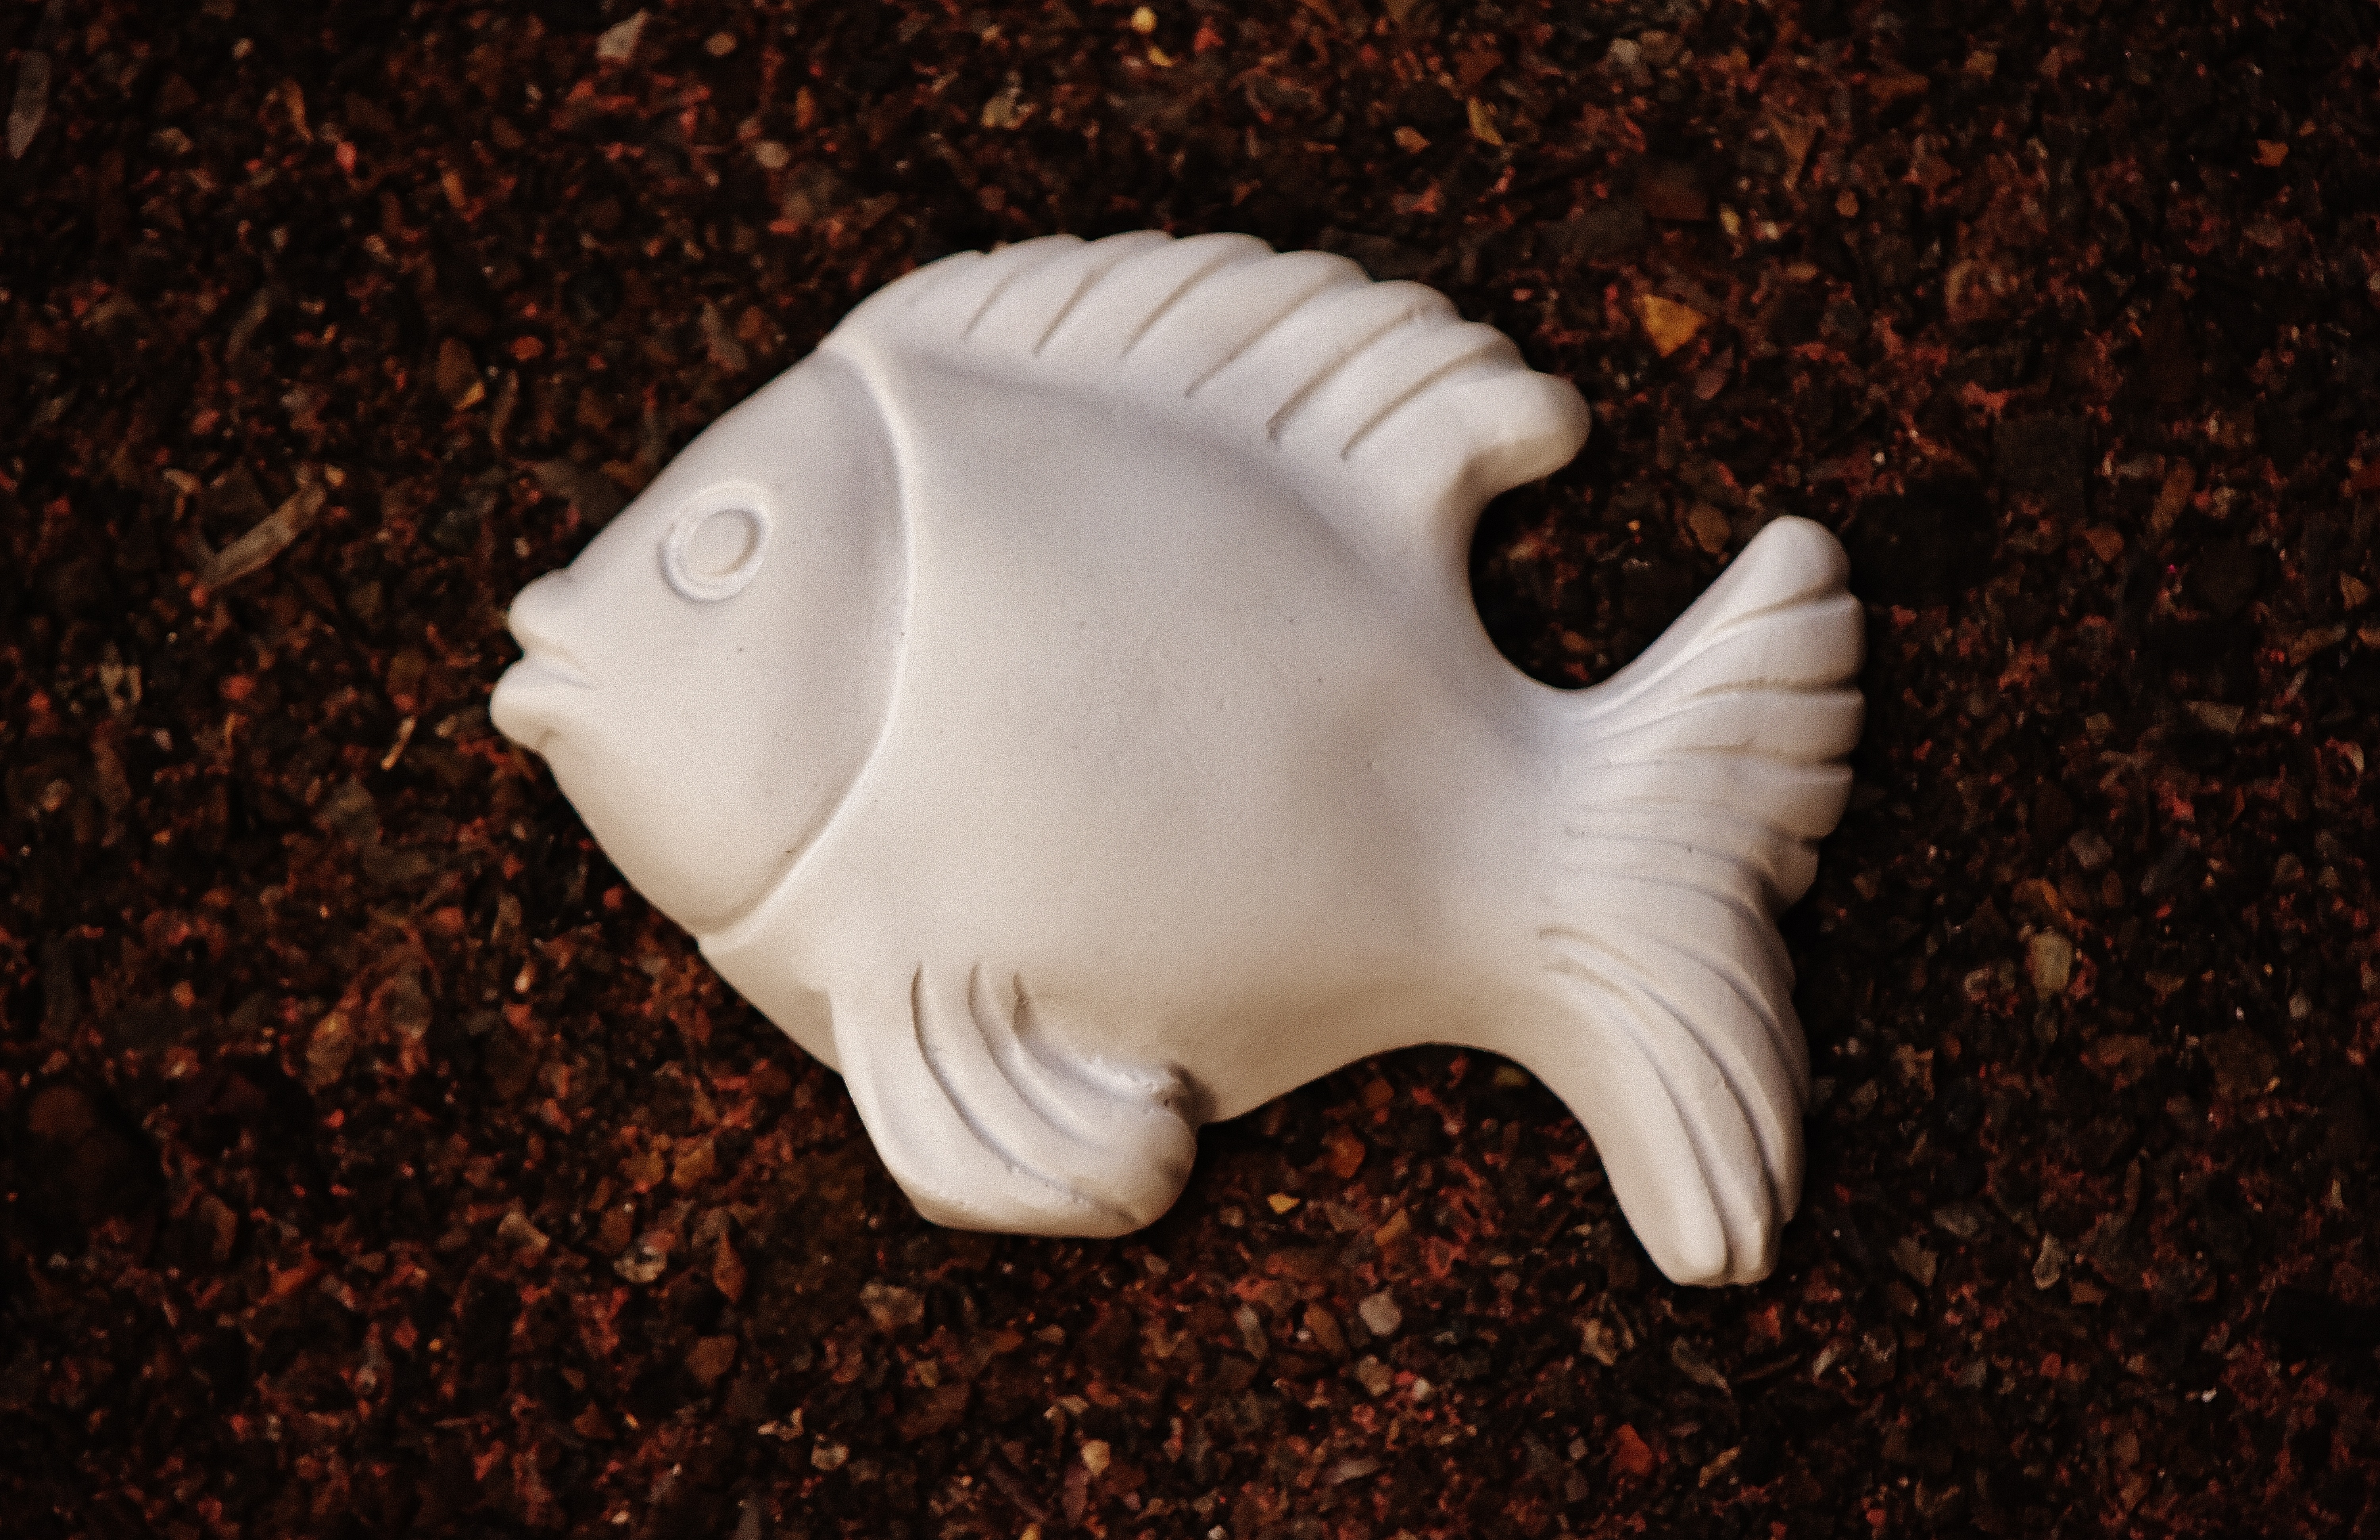
white, leaf, statue, fish, material, seashell, conch, blank, sculpture, figurine, carving, tooth, macro photography, gypsum, unpainted